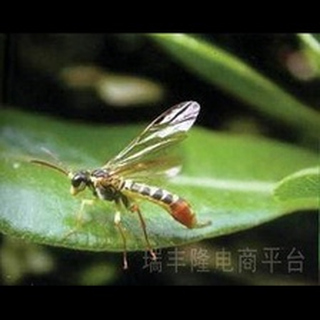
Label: wheat_stem_fly